Ilya Tsipursky

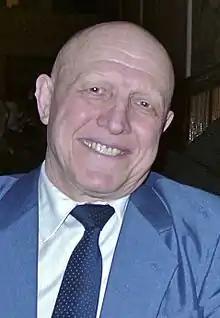
Tsipursky in 2003

Ilya Lazarevich Tsipursky (26 August 1934 – 3 August 2022) was a Soviet judoka and sambist. He competed at the 1964 European Judo Championships, winning the silver medal in the amateurs's 80 kg event. He was in the middleweight class.